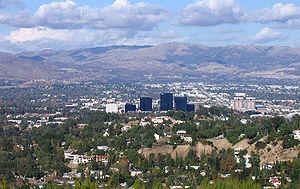
Woodland Hills est un quartier de la ville de Los Angeles en Californie situé dans la vallée de San Fernando.